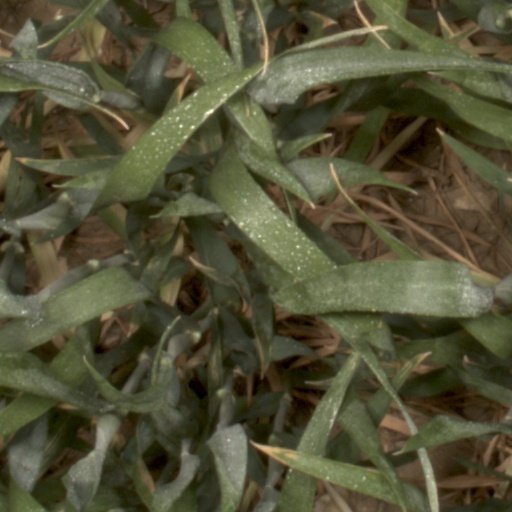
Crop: wheat